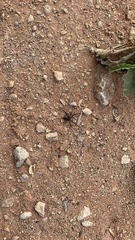
Species: Lactrodectus_hesperus